Jacob Bigelow

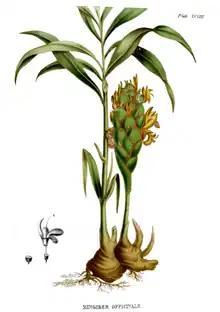

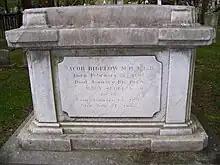
Jacob Bigelow grave at Mount Auburn Cemetery

Jacob Bigelow (February 27, 1787January 10, 1879) was an American physician, botanist and botanical illustrator. He was architect of Mount Auburn Cemetery in Cambridge, Massachusetts (in which he is interred), husband to Mary Scollay, and the father of physician Henry Jacob Bigelow.